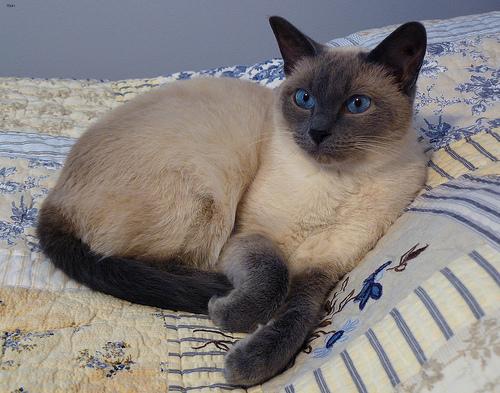
Breed: Siamese